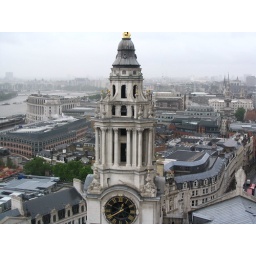
The clock tower of St.Paul's from the Stone Gallery. Somewhere in the mist behind it is Westminster and Parliament.